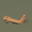
Label: airplane